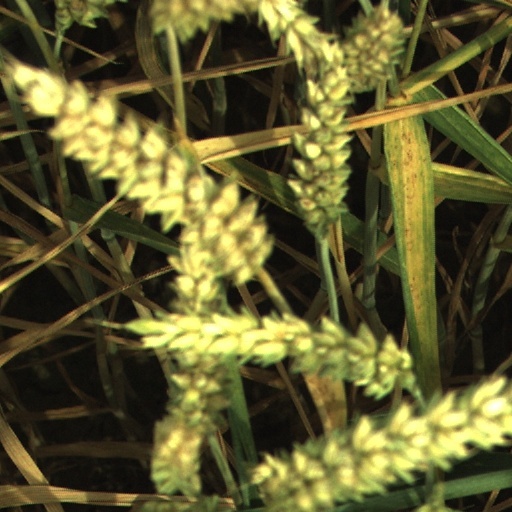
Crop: wheat